Co-cathedral

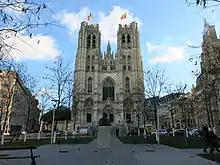
Cathedral of St. Michael and St. Gudula in Brussels, Belgium.

In Belgium, the cathedral of the primatial Roman Catholic Archdiocese of Mechelen-Brussels is the Metropolitan St. Rumbold's Cathedral in Mechelen (Malines), the archiepiscopal seat. Its co-cathedral is the Cathedral of St. Michael and St. Gudula in Brussels, the national capital. A third, larger church in Koekelberg (also in Brussels) has the status of minor basilica, without co-cathedral rank, yet it has received papal visits including a papal beatification.